Richards Historic District

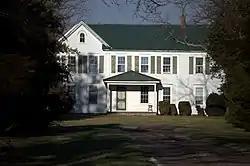
Locust Grove

Richards Historic District is a national historic district located in Greenwood, Sussex County, Delaware. The district includes 21 contributing buildings and 1 contributing site encompassing portions of three separate farms with three groupings of farm buildings. The farms are Poplar Level Farm, Locust Grove Farm, and Middle Space Farm. The three houses in the district were constructed by various members of the Richards family between 1758 and 1868. The earliest structure in the district is Poplar Level, the main section of which was built about 1758 by John Richards.